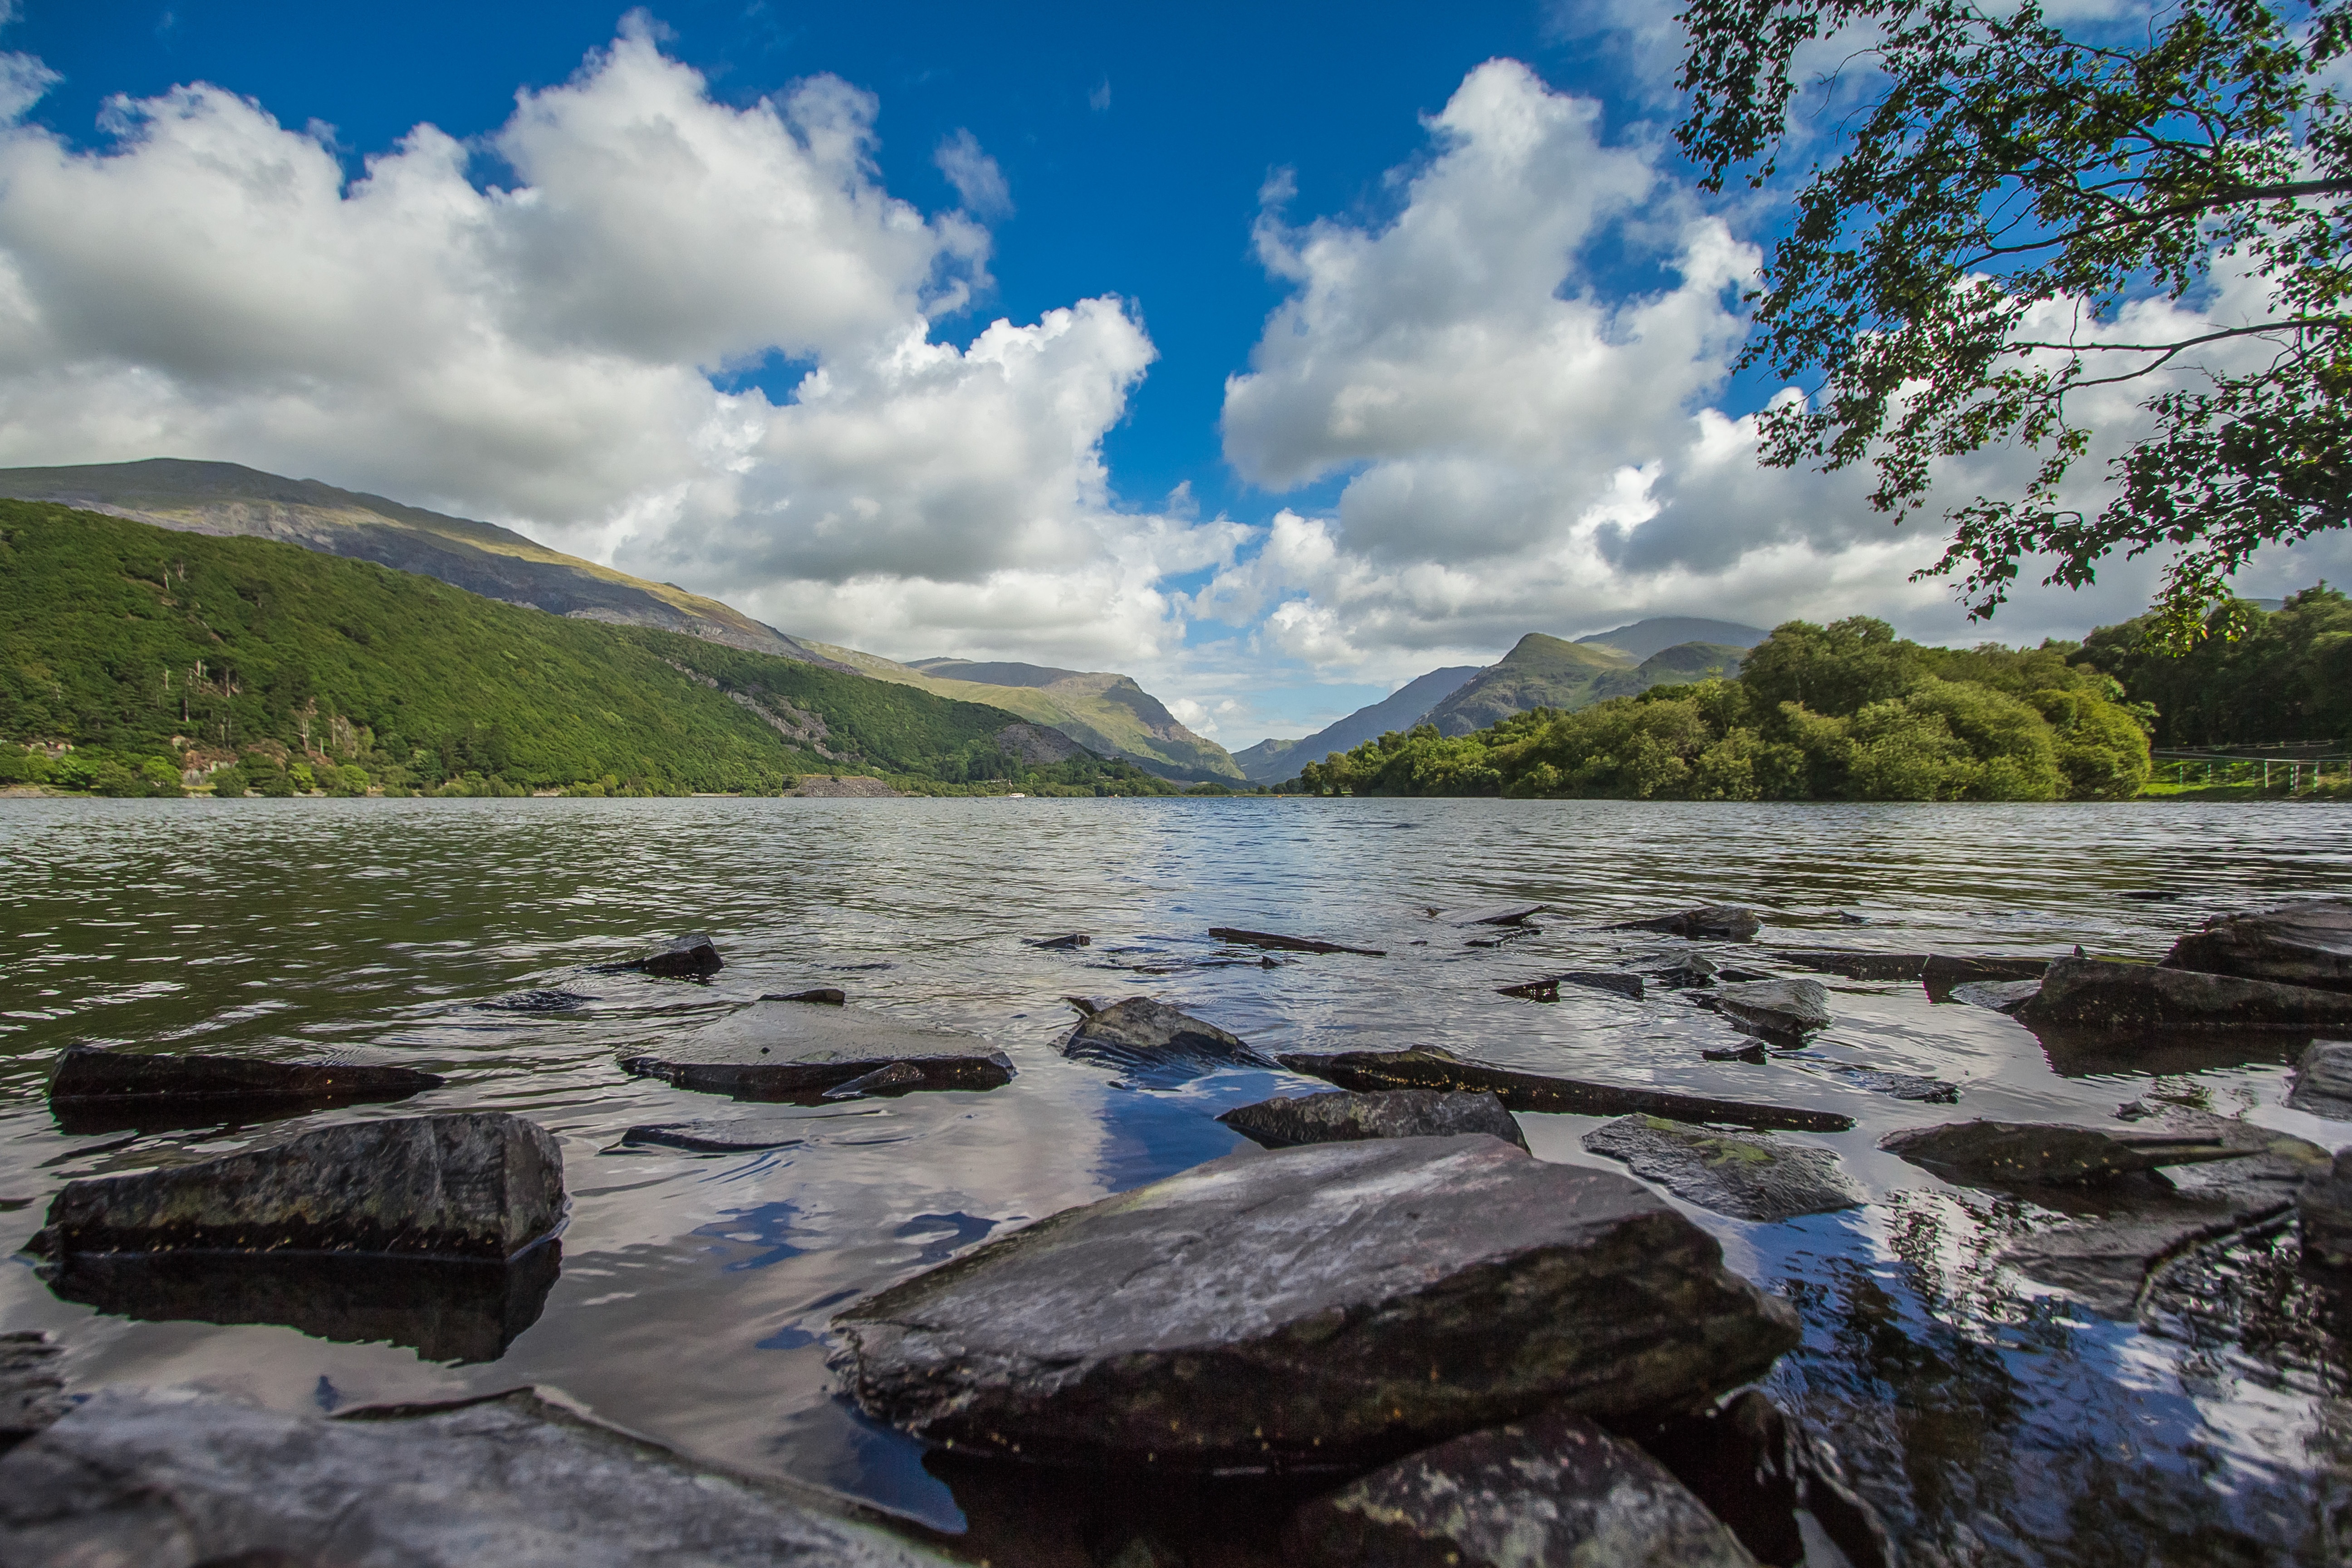
landscape, sea, water, nature, wilderness, mountain, shore, lake, river, stream, reflection, rapid, fjord, reservoir, body of water, wales, loch, snowdonia, landform, geographical feature